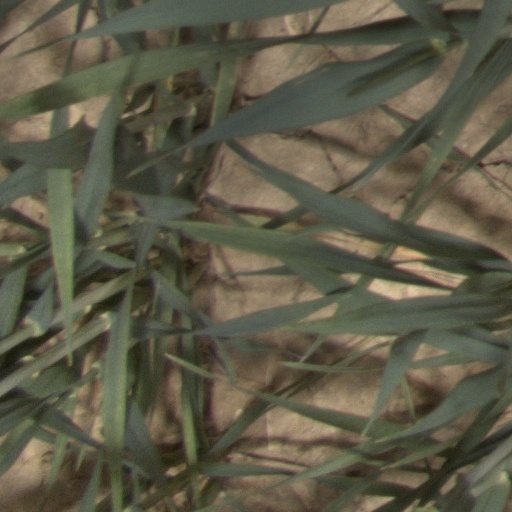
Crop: wheat